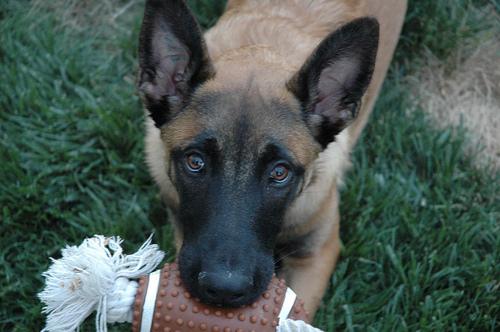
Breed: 233-n000071-malinois